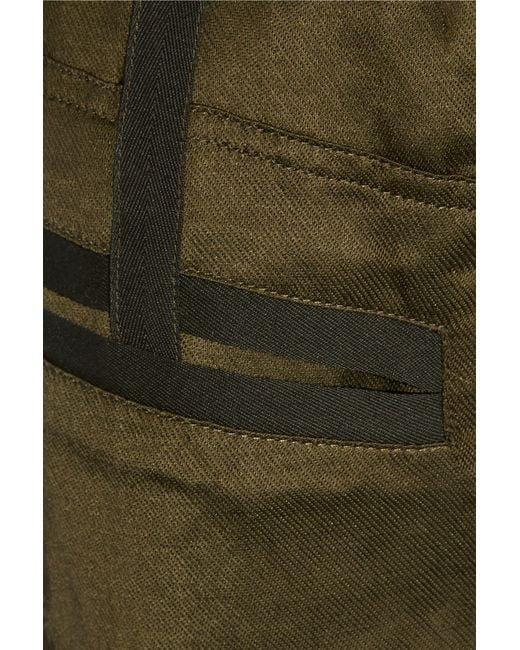
Coole goldene Jeanshose mit schwarzem Tape-Design